Kochi Metro

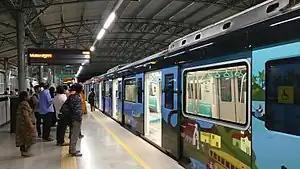
Train halted at Aluva Station

Egis India was responsible for the design of the stations such as floors and doors, and the Indian Institute of Architecture (Kochi Chapter) developed the designs of the roof and the interior of the stations. The IIA presented the designs of 14 stations to the KMRL on 14–15 March 2014.